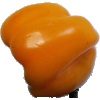
Label: yellow_pepper